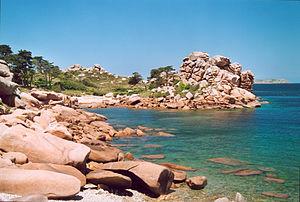
Bretagne la côte de granit rose Auteur